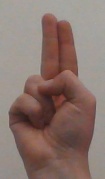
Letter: taa